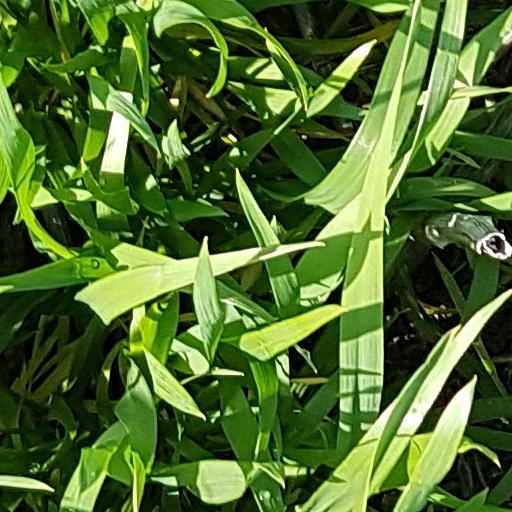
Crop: wheat